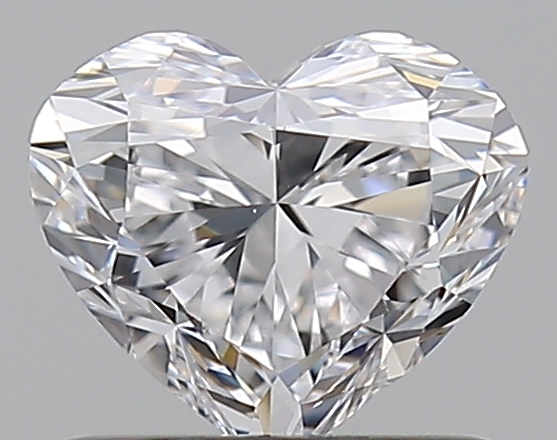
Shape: heart
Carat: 0.7
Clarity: VS2
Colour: D
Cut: GD
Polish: EX
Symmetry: VG
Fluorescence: N
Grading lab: GIA
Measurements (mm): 5.19 x 6 x 3.68